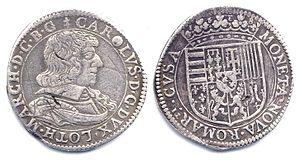
Lorraine, Charles IV, Teston de Remiremont 1638
Remiremont, en vosgien de la montagne [rmirmo], est une commune française située dans le département des Vosges en région Grand Est. Située sur le piémont vosgien à 400 m d'altitude, elle marque l'entrée dans la moyenne montagne à l'embouchure des hautes vallées de la Moselle, de la Moselotte et de la Cleurie dont l'altitude va croissante.
L’origine de ce monnayage se situe aux environs des VIIIᵉ – IXᵉ siècles. Petit à petit des vassaux du Roi de France mirent la main sur les ateliers monétaires d’abord pour exercer un simple contrôle, puis pour en tirer des profits, enfin, peu à peu les espèces aux type royaux qu’ils fabriquaient se modifièrent pour devenir leurs espèces propres, jusqu’à porter leurs effigies.